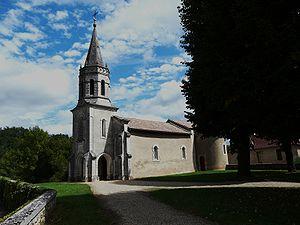
L'église Saint-Côme et Saint-Damien, Bourgnac, Dordogne, France
Bourgnac est une commune française située dans le département de la Dordogne, en région Nouvelle-Aquitaine.